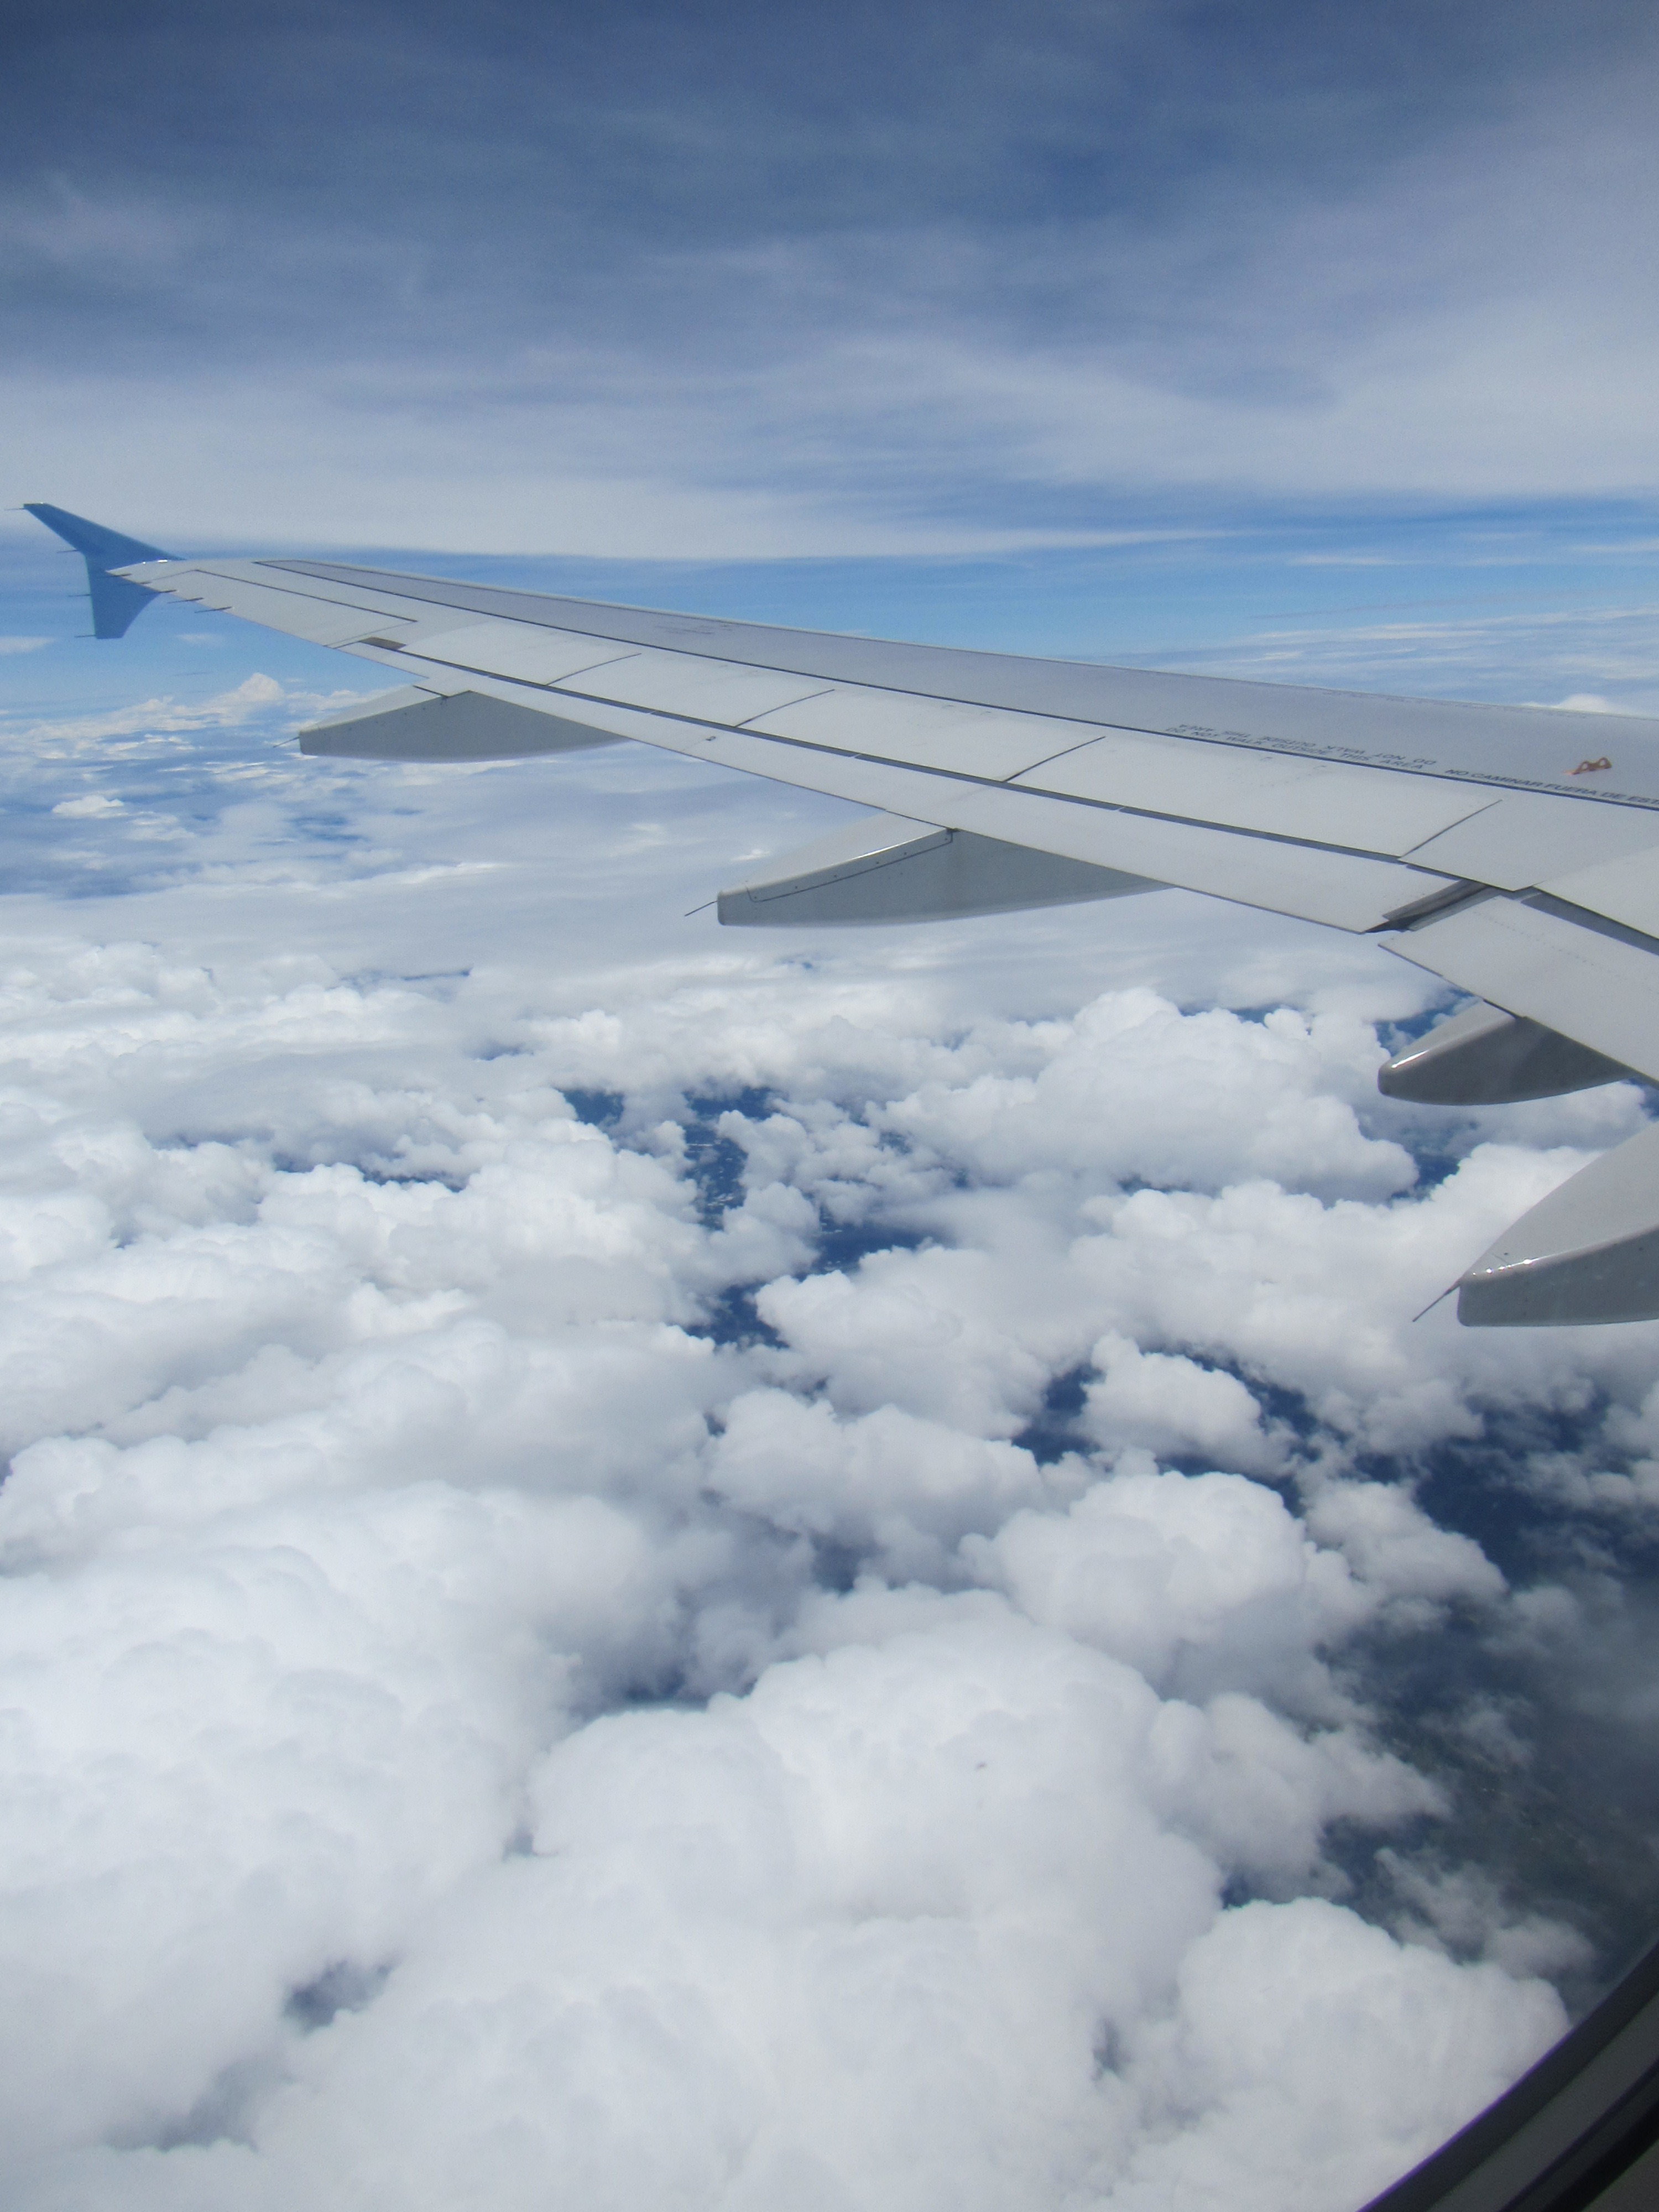
snow, wing, cloud, sky, atmosphere, fly, airplane, plane, aircraft, ice, vehicle, flight, weather, cumulus, arctic, clouds, freezing, arctic ocean, meteorological phenomenon, atmosphere of earth, geological phenomenon